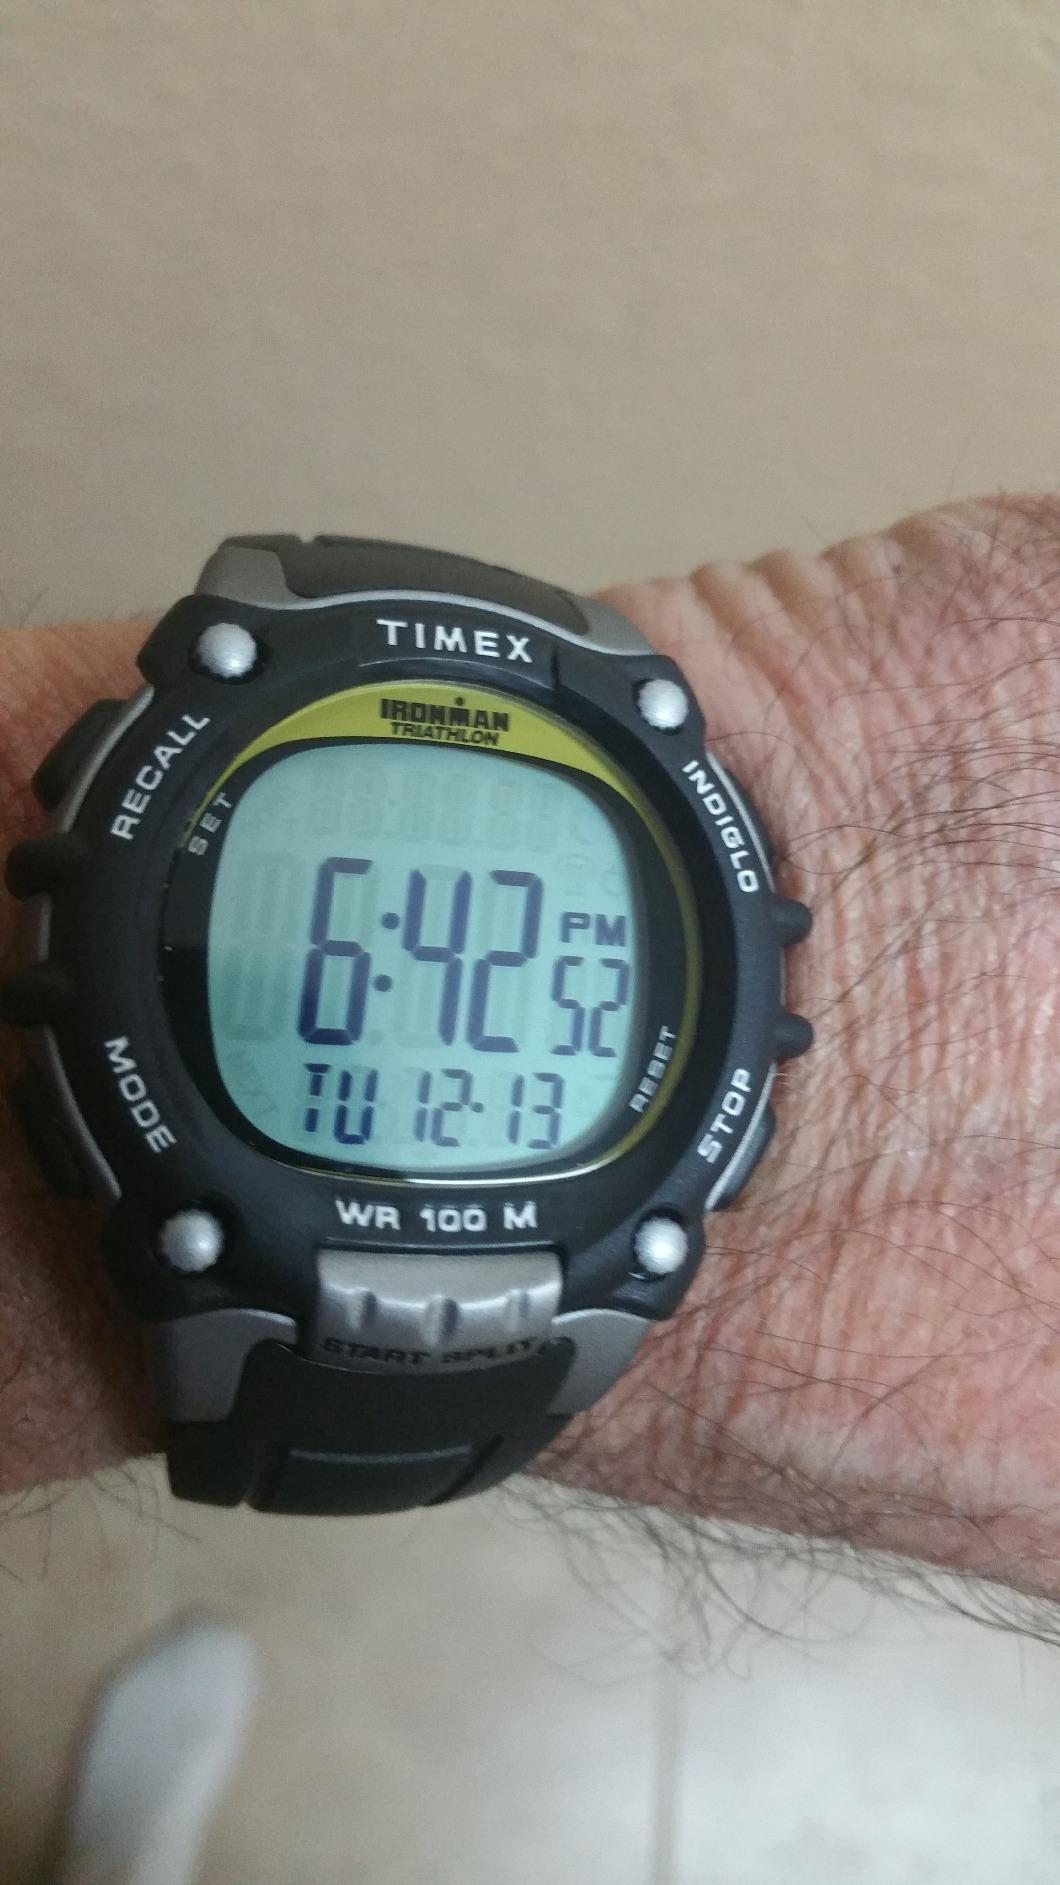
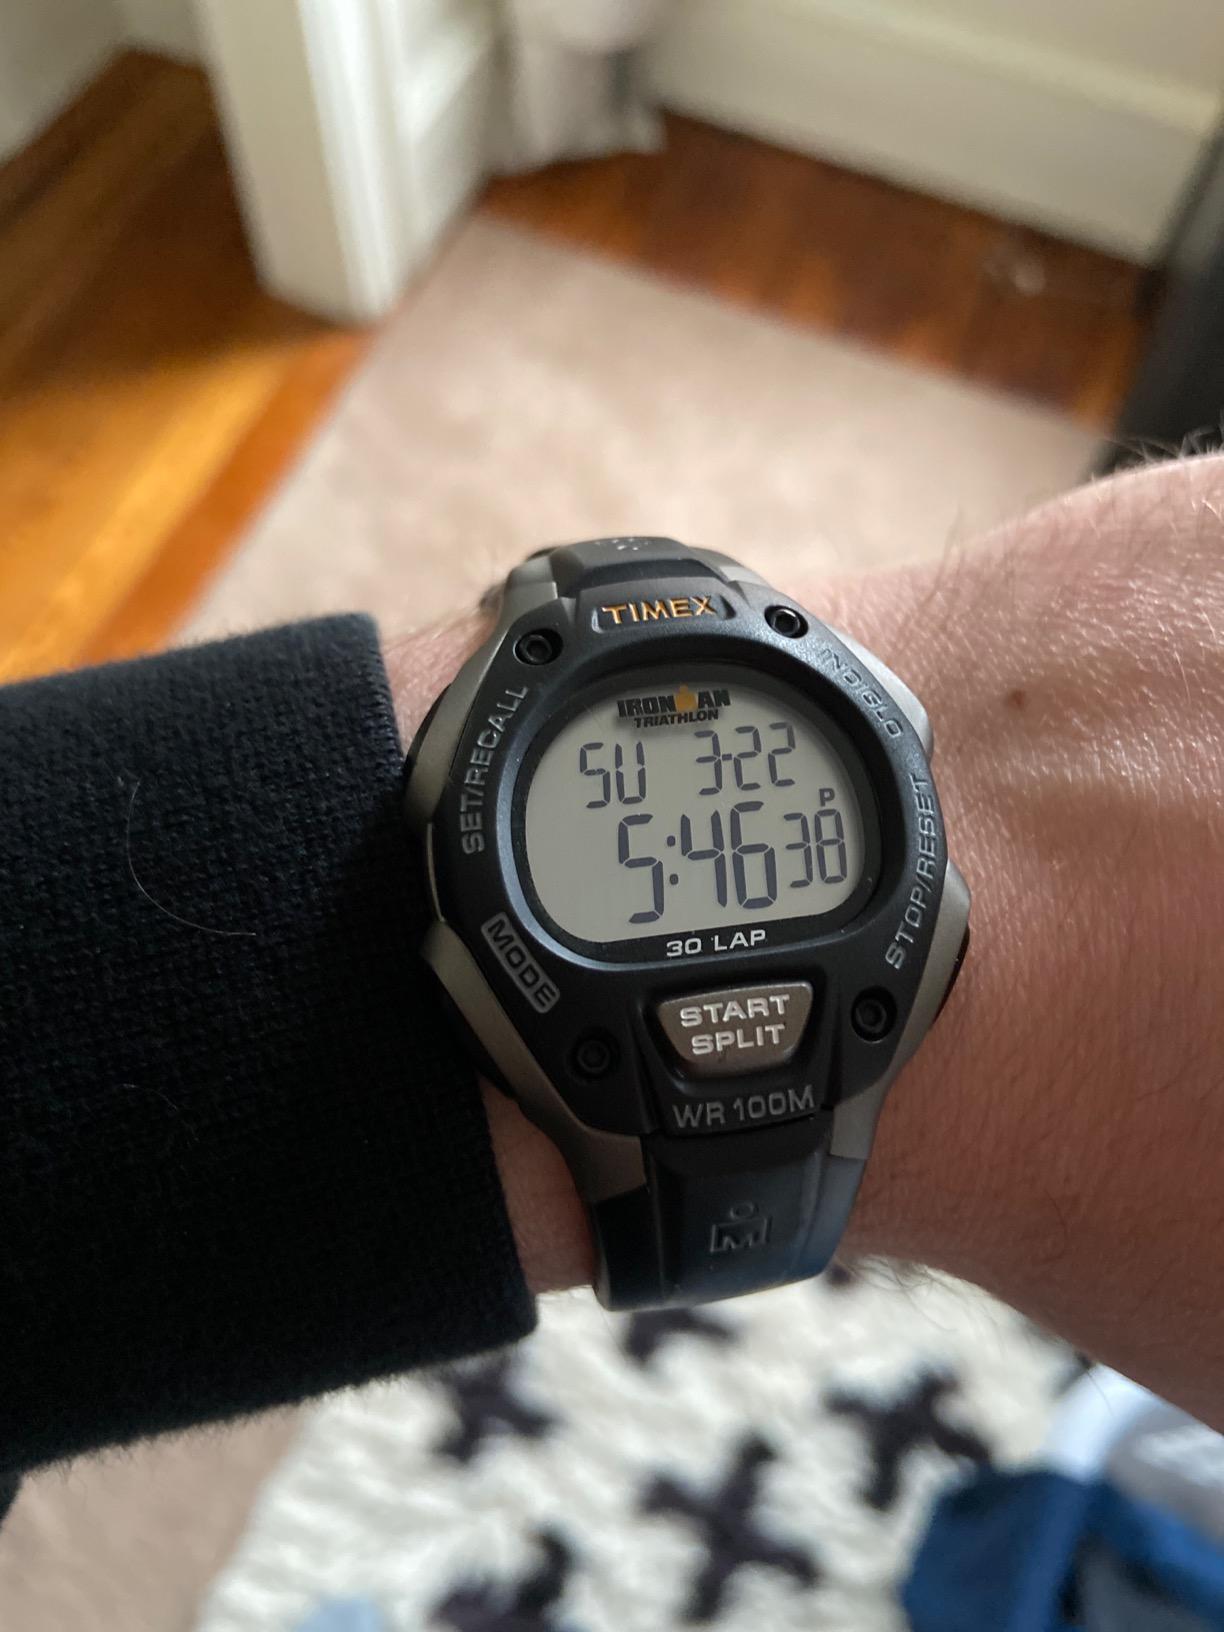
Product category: accessories_watch
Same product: no